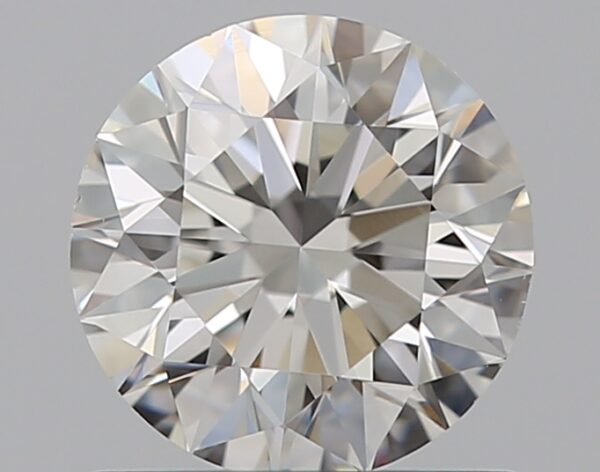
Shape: round
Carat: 0.8
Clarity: VS1
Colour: G
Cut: EX
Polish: EX
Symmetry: EX
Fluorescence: N
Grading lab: GIA
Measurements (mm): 5.87 x 5.91 x 3.7